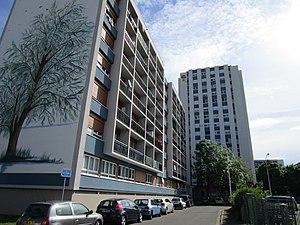
Vue de la rue Jean Aubry, dans le secteur Pasteur du quartier Sanitas, à Tours
Le Canton de Tours-Sud est un ancien canton français situé dans le département d'Indre-et-Loire et la région Centre.